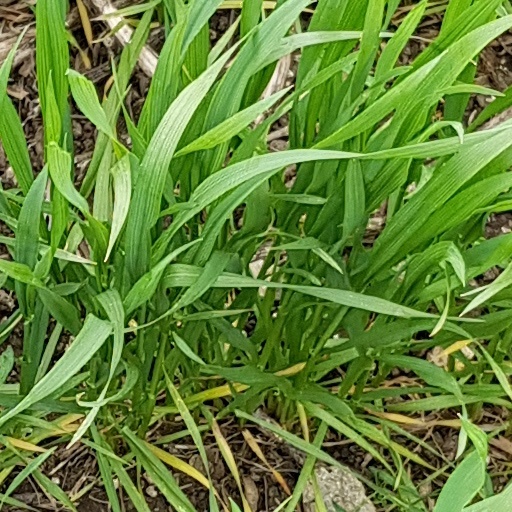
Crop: wheat